William Holborow

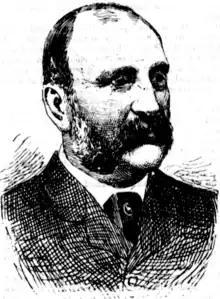

He was born in Sydney to linen draper Daniel Holborow and his wife Mary. He was educated privately and became a storekeeper at Richmond. On 27 July 1864 he married Amelia Town; they had ten children. He formed the Richmond Volunteer Rifles as a lieutenant in 1870, becoming a captain in 1871, a lieutenant colonel in 1881 and a colonel in 1896.